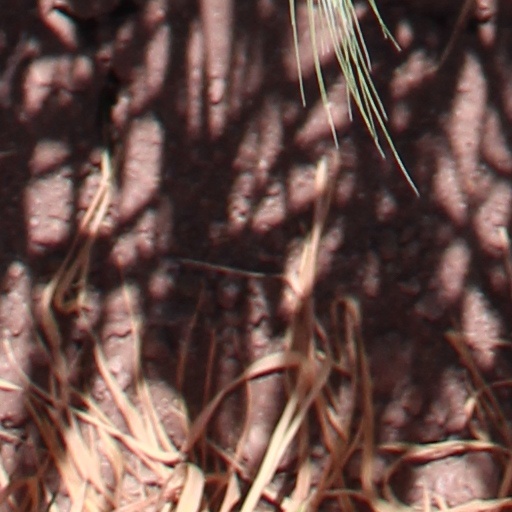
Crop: wheat